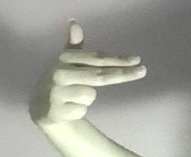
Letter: ghain